Jean Raoux

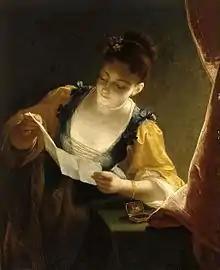
Young Woman Reading a Letter

Jean Raoux (1677 – 10 February 1734), French painter, was born at Montpellier.